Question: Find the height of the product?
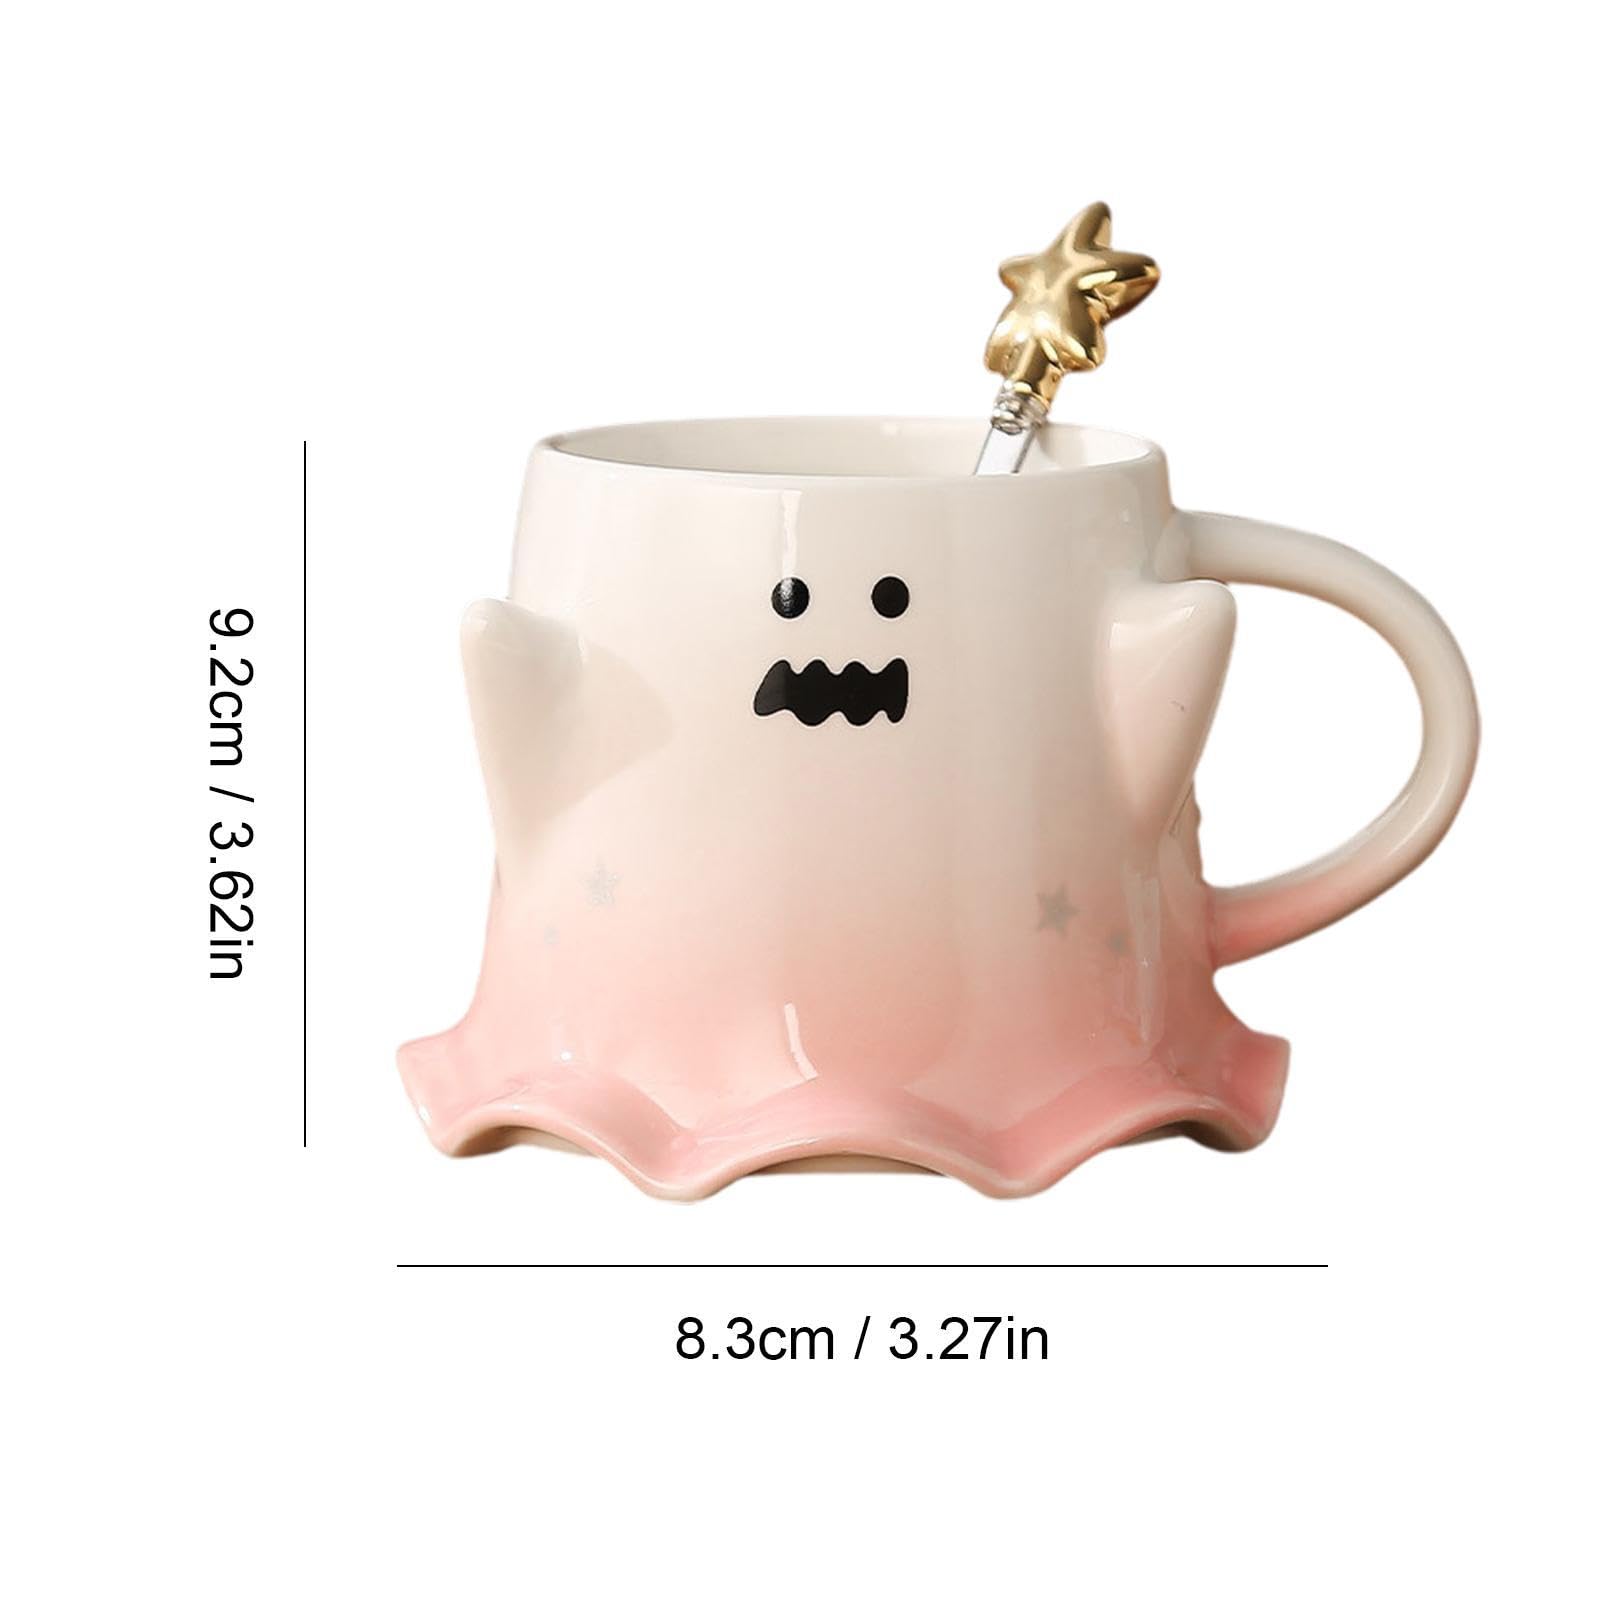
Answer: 9.2 centimetre